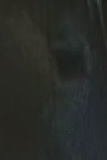
Face region: eyes (orbital_tightening_and_eye_area)
Pain indicator: not_present